Anadara diluvii

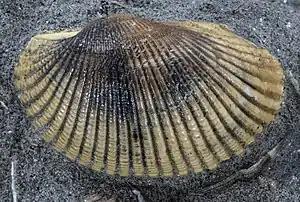
Lower Tortonian, Austria

Shells of "Anadara diluvii" can reach a size of . The two valves are symmetrical to each other, but the sides are asymmetrical. The shell have about 30-35 ribs. The inner edge is strongly serrated.